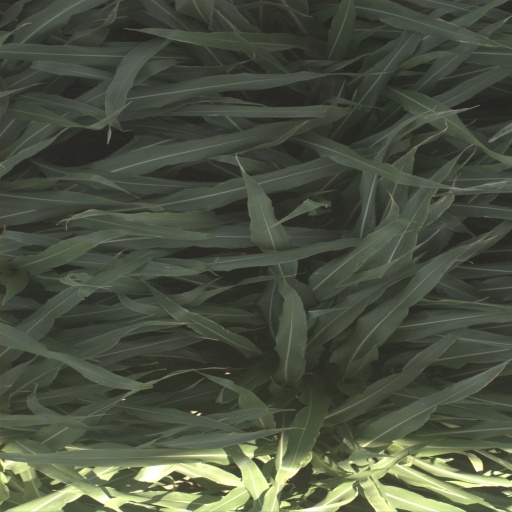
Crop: sorghum